Commandant's Residence Home

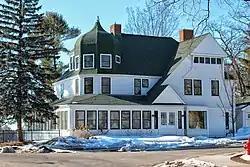
Commandant's Residence Home

The Commandant's Residence Home is located in King, Waupaca County, Wisconsin.